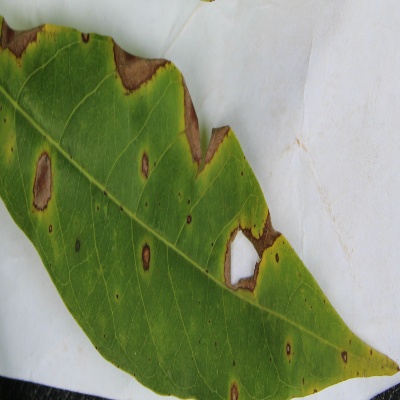
Crop: Cassava
Condition: brown spot